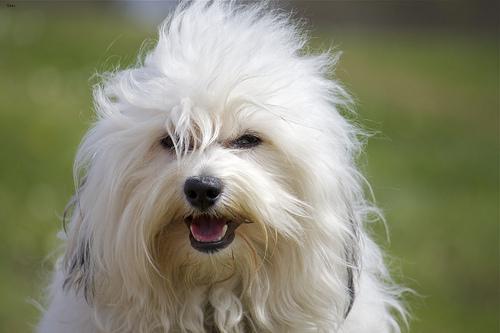
Breed: havanese